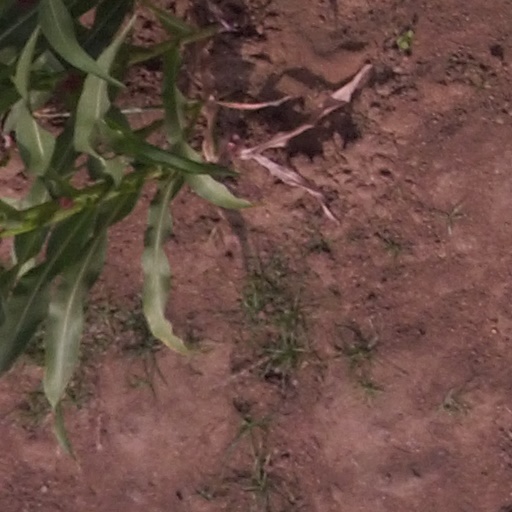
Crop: maize; corn